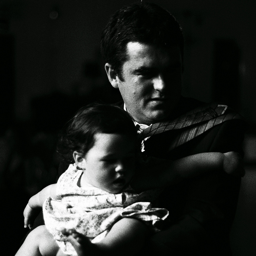
A portrait of a man holding a young child.
A man holding an infant in his arms.
A dad holding his child in a dark room
an adult and a child in black and white
A man carries a child and poses for a picture.